Shlach

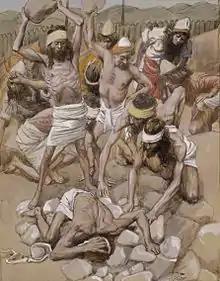
The Sabbath-Breaker Stoned (watercolor circa 1896–1902 by James Tissot)

In the fifth reading, God told Moses to tell Israelites that when they would present a bull for a burnt offering to God, the person presenting the offering was also to bring flour mixed with oil and wine. And when a resident alien wanted to present an offering, the same law would apply.